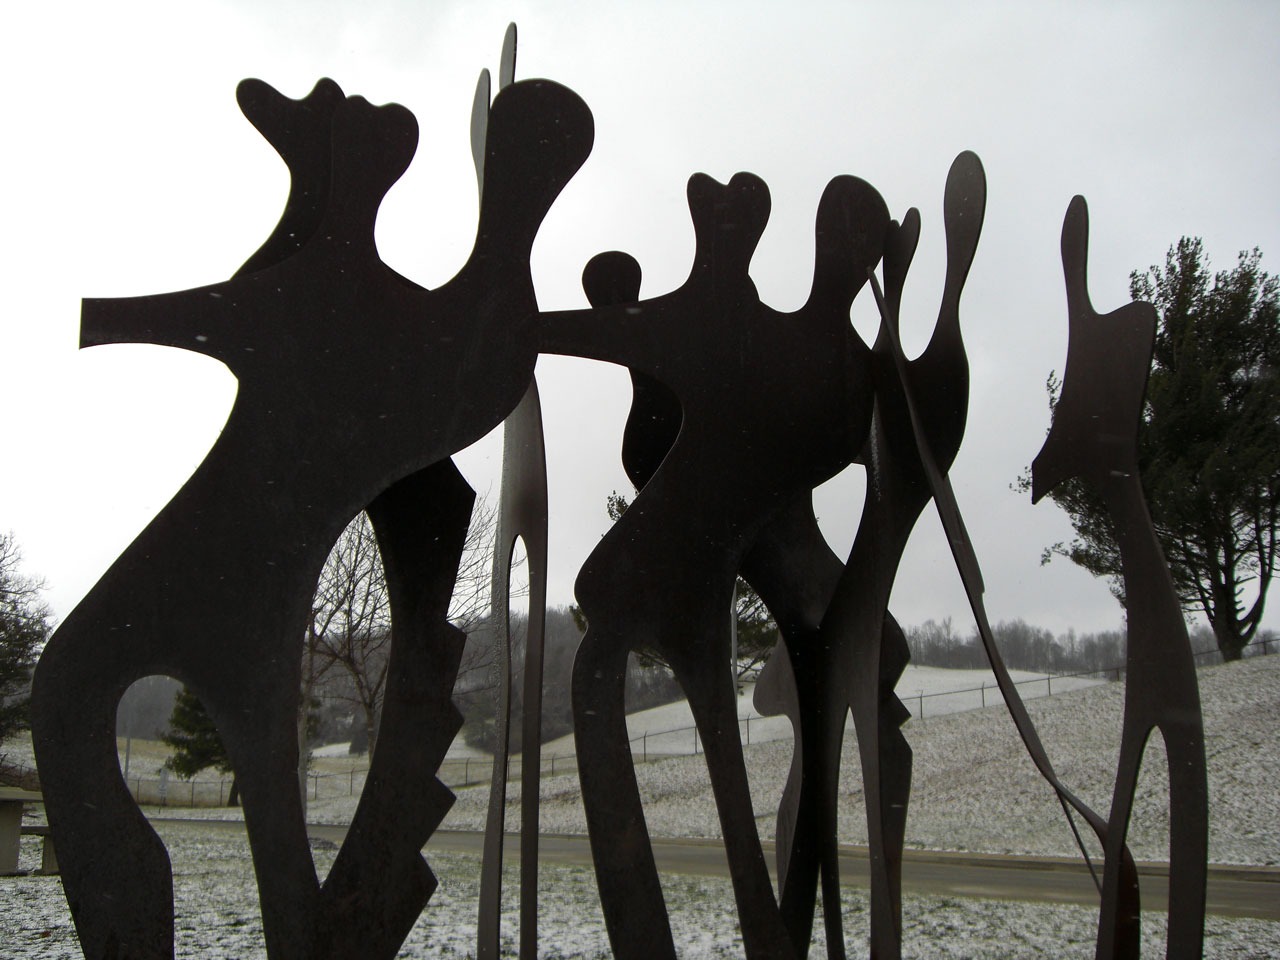
silhouette, abstract, people, statue, decoration, symbol, artistic, metal, shadow, attraction, decor, modern, ornament, sculpture, art, design, shape, ironwork